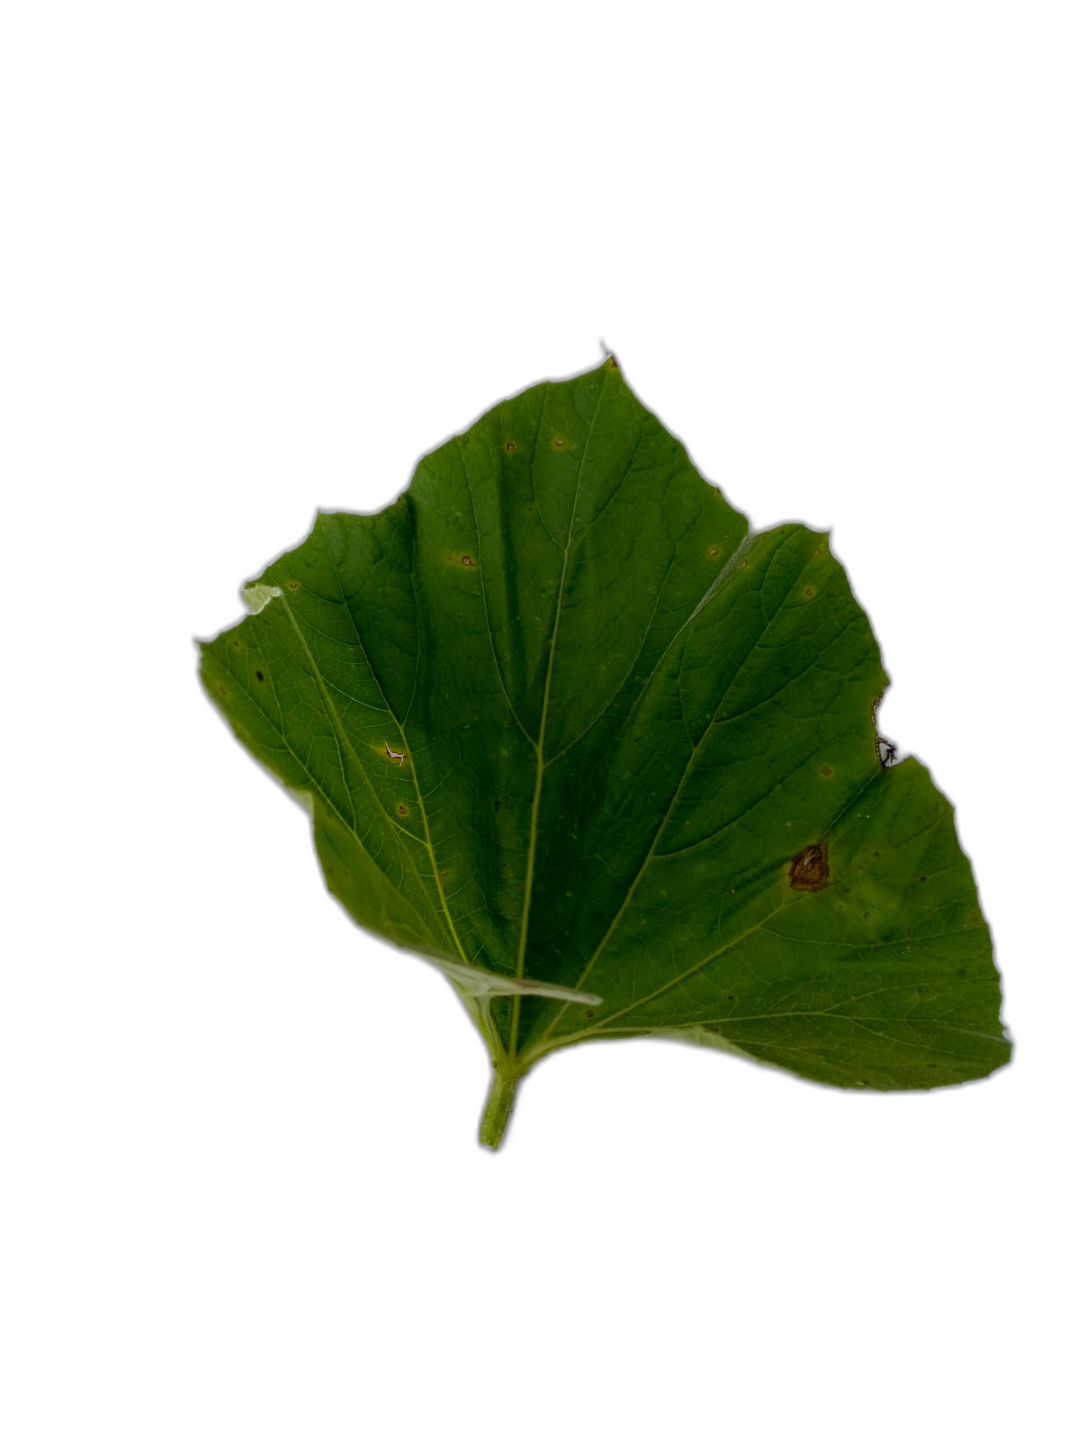
Crop: Bottle Gourd
Label: Early_Alternaria_Leaf_Blight